Richard Bland

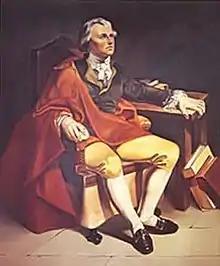

Richard Bland (May 6, 1710 – October 26, 1776), sometimes referred to as Richard Bland II or Richard Bland of Jordan's Point, was an American Founding Father, planter, lawyer and politician from Virginia. A cousin and early mentor of Thomas Jefferson, Bland served 34 years in the Virginia General Assembly, and with John Robinson and this man's cousin Peyton Randolph as one of the most influential and productive burgesses during the last quarter century of the colonial period.